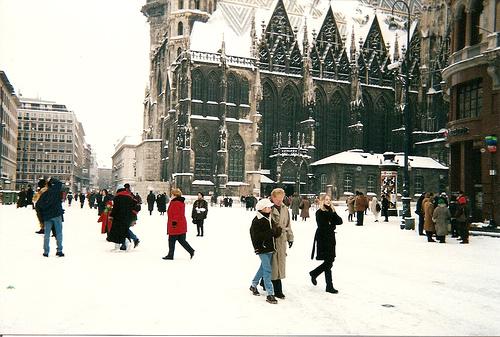
Weather: snow or frosty